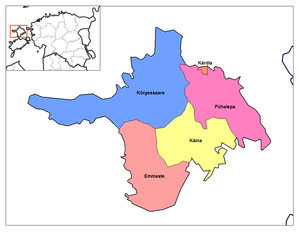
Hiiumaa / Kommuner
Kommuner i Hiiu
Hiiu, eller Hiiumaa, er et af 15 Estlands 15 amter. Det ligger i det Vestestiske Øhav i den vestlige del af landet og består af øen Dagø, der er den næststørste ø i landet, og nogle mindre øer. Hiiu grænser til Lääne i øst og Saare i vest.